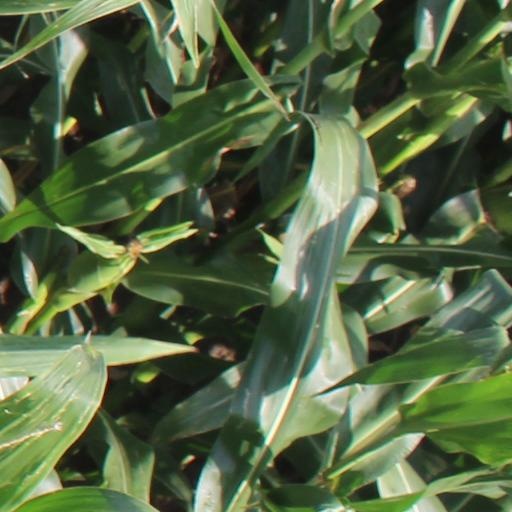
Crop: maize; corn